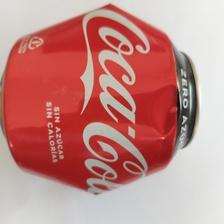
Label: cans